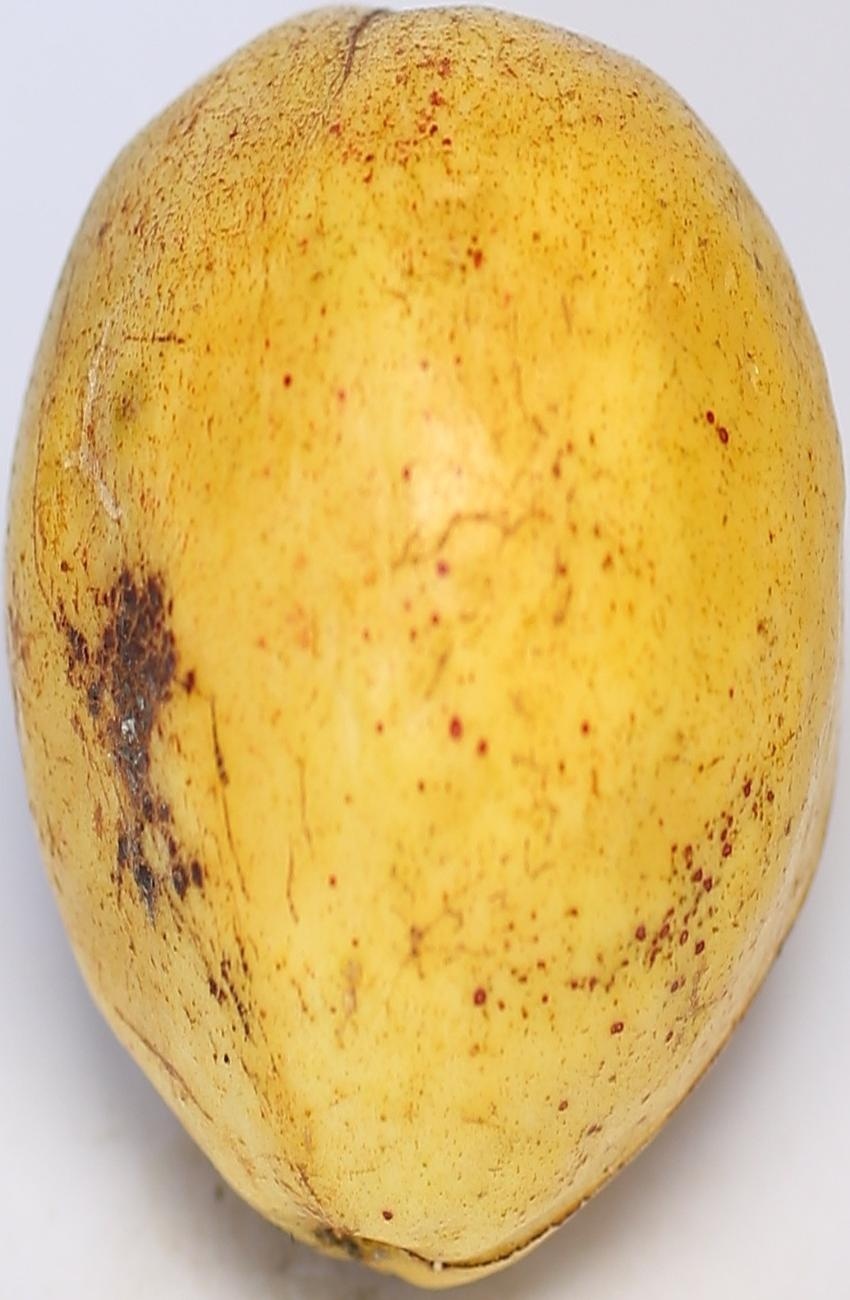
Maturity: ripe
Variety: thadhrami